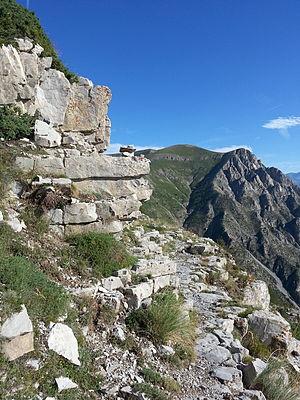
Une vire est, dans le vocabulaire du Vercors, une randonnée le long d'une vire, d'où elle tire son nom. On appelle également sangle, ce type de randonnée, en Chartreuse.